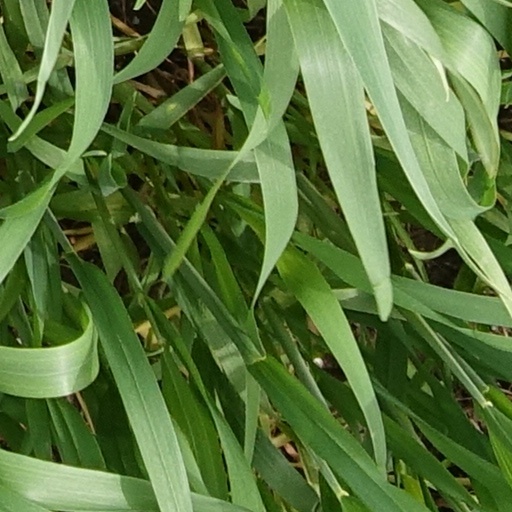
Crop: wheat